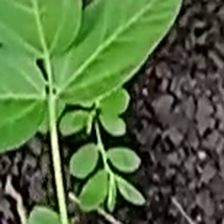
Weed species: Sicklepod_(Senna obtusifolia)